Third Order of Saint Dominic

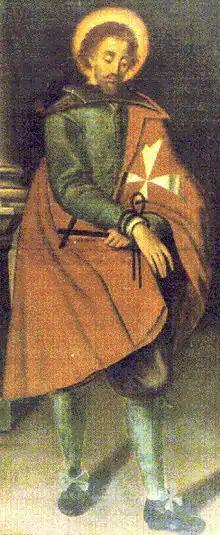
Sir Adrian Fortescue

Because they belonged to the Third Order, members were often called Tertiaries, however this word is only used in Italian, Maltese and Spanish as now the most common term is "Lay Dominicans".